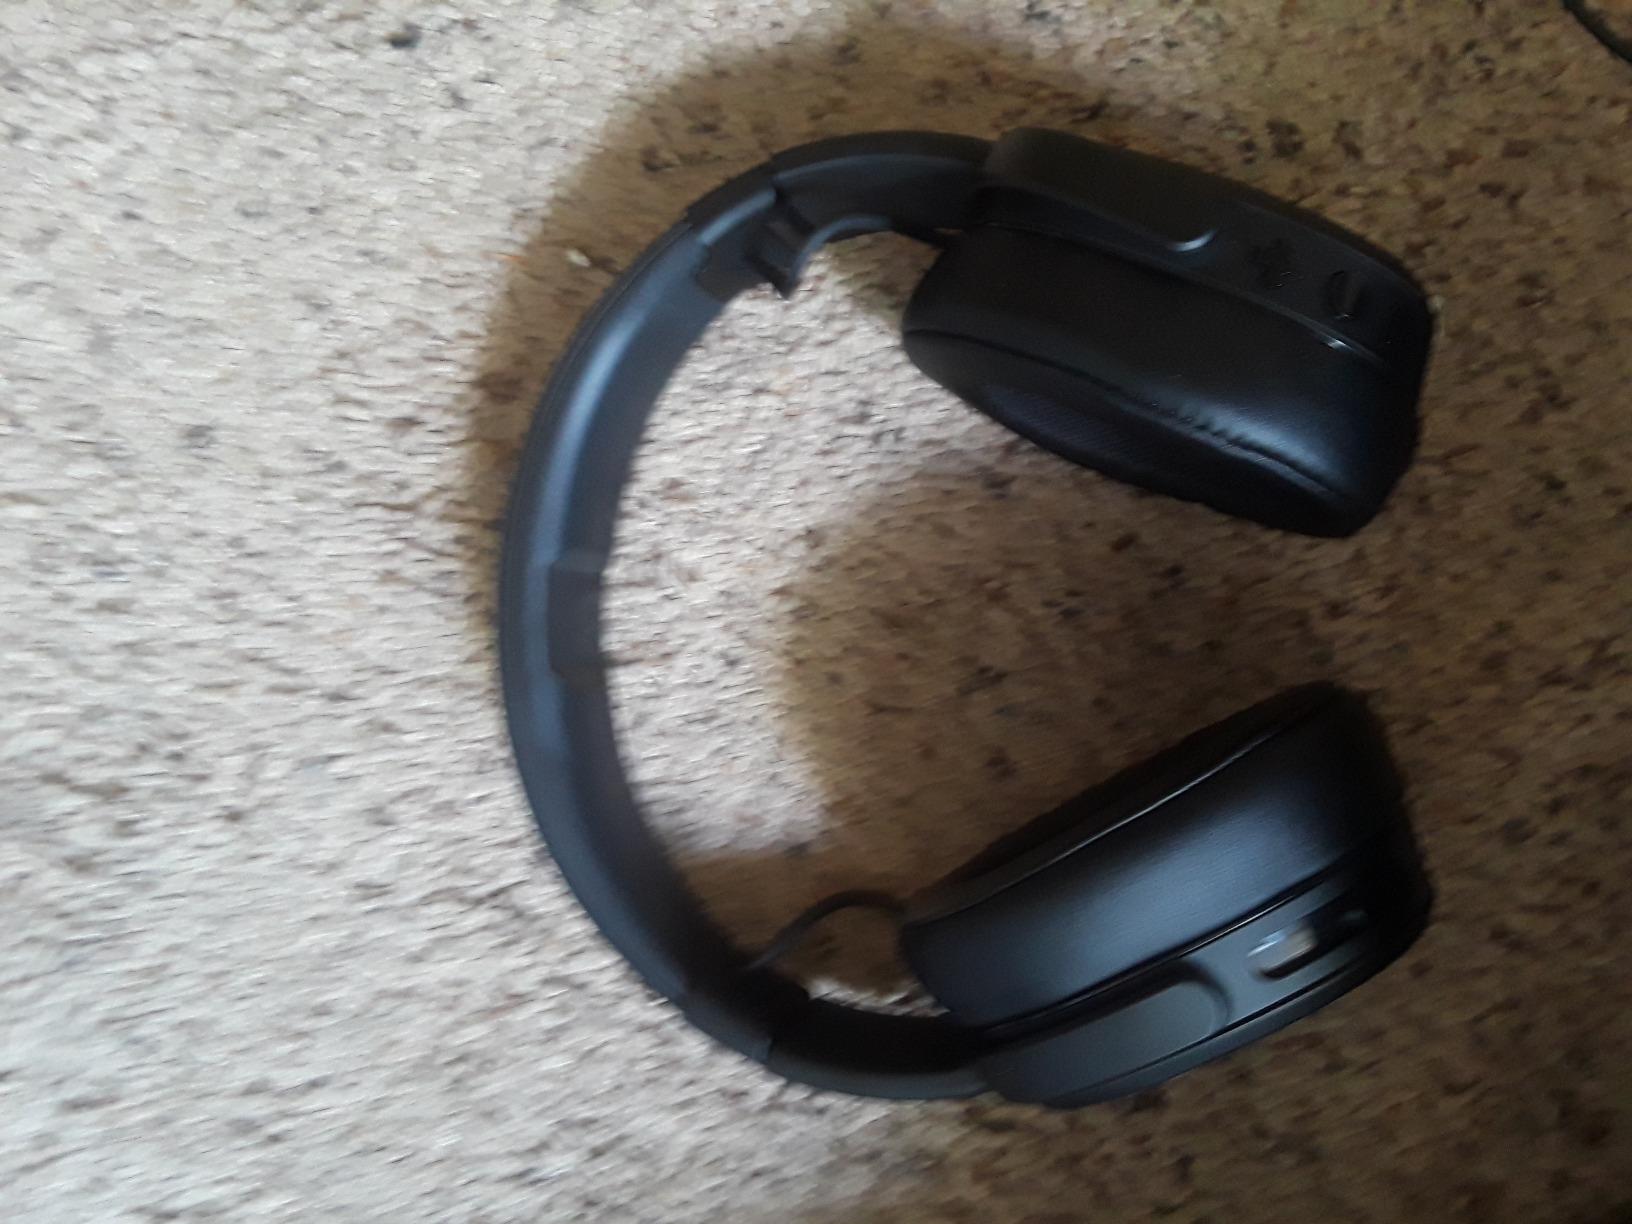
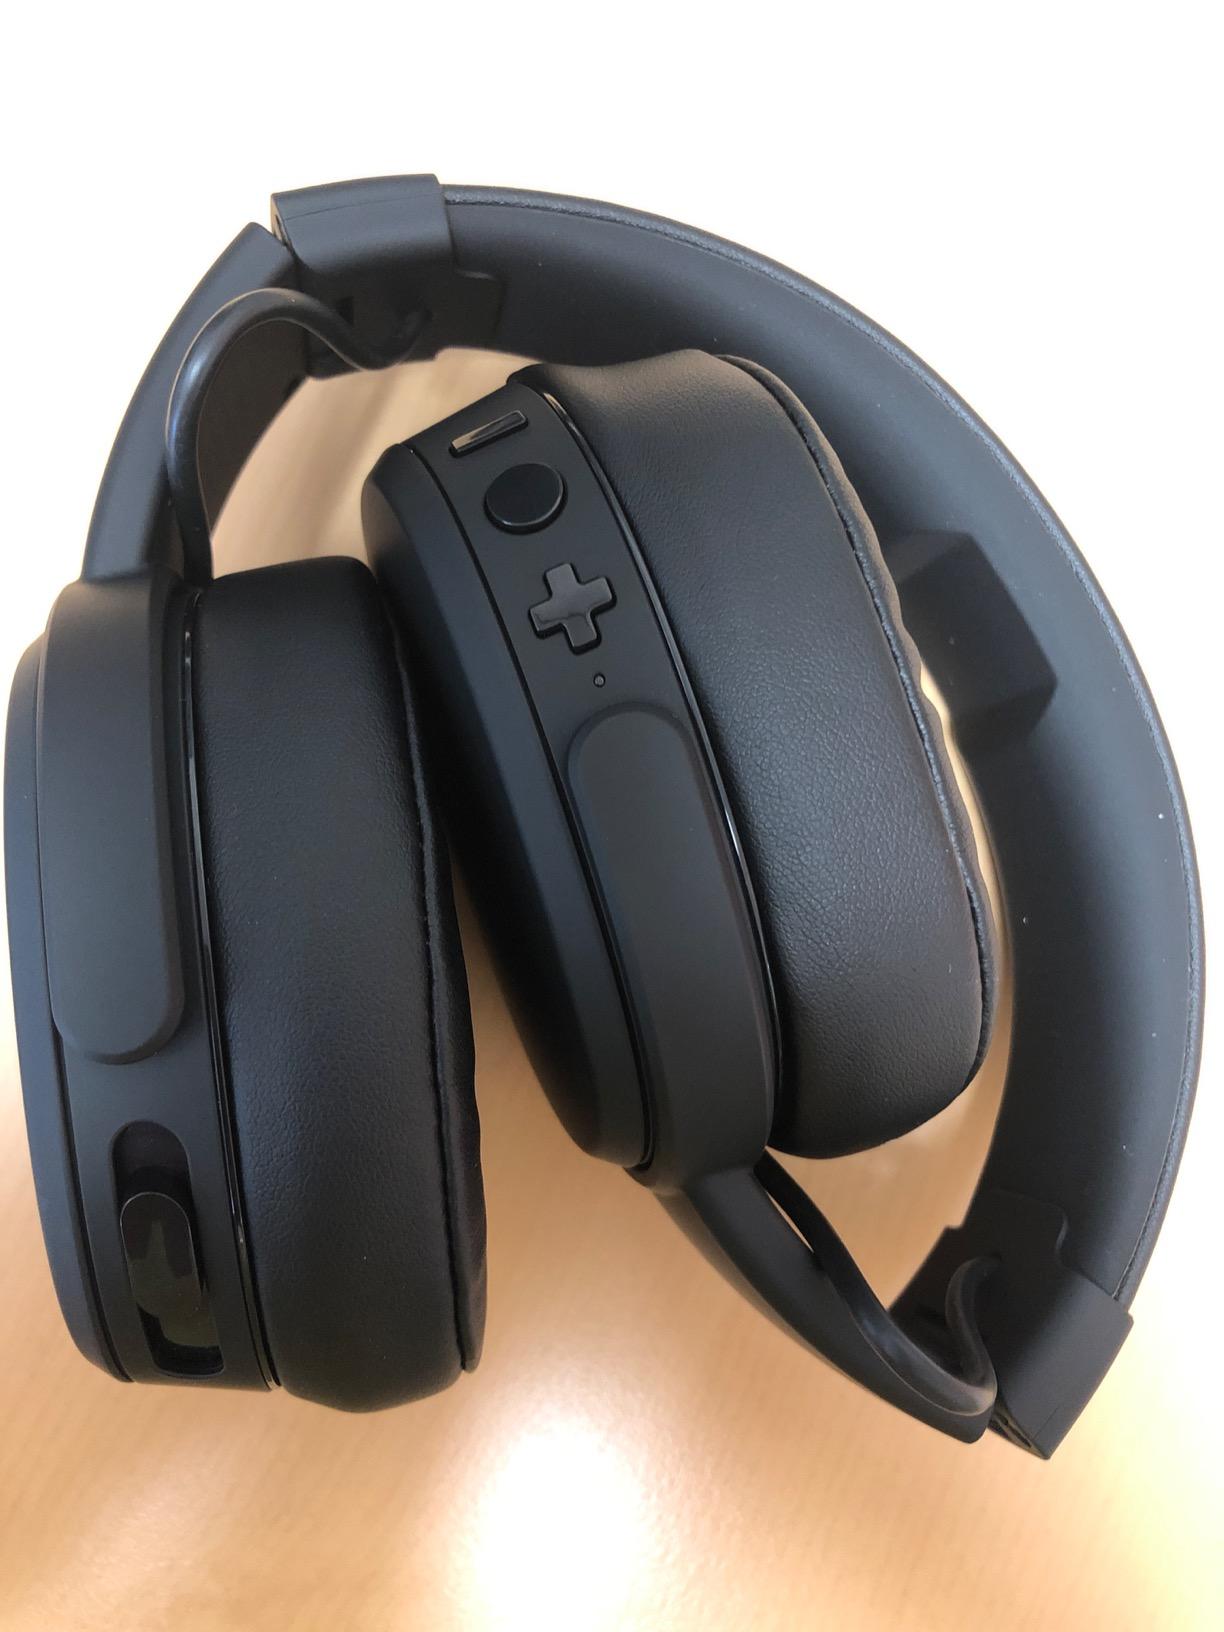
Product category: headphones
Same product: yes